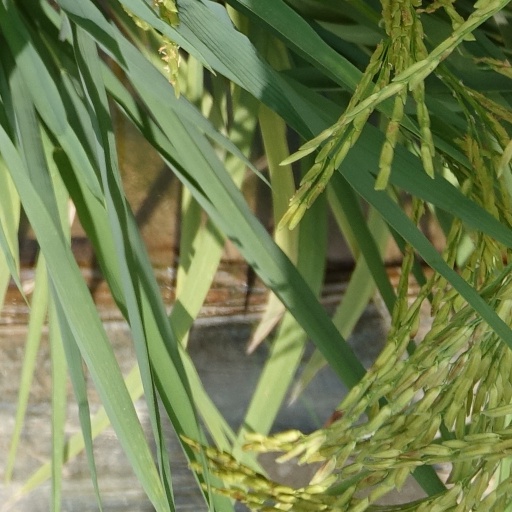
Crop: rice